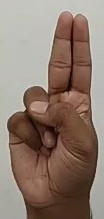
ASL sign: U